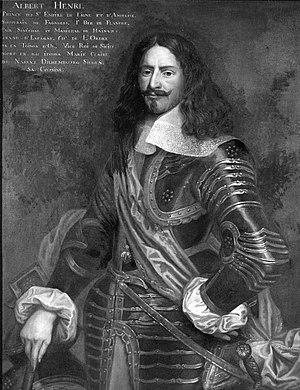
Portrait de Prince Albert Henri de Ligne
La Maison de Ligne est une ancienne et illustre famille de la noblesse belge dont la filiation prouvée remonte au XIIᵉ siècle. Elle doit son nom au village de Ligne, en Belgique, situé entre Ath et Tournai.
Albert Henri, 2ᵉ prince de Ligne était un aristocrate des XVIᵉ et XVIIᵉ siècles.